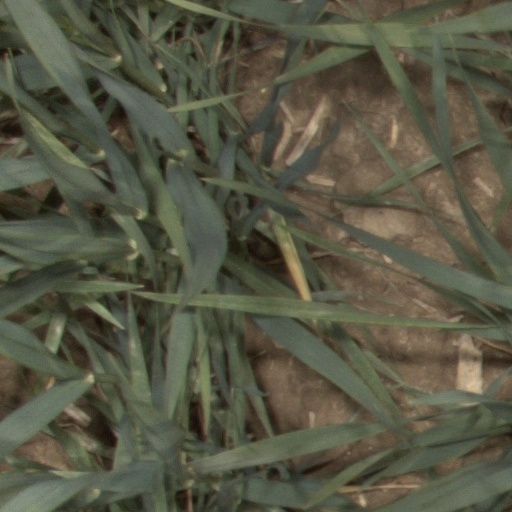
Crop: wheat